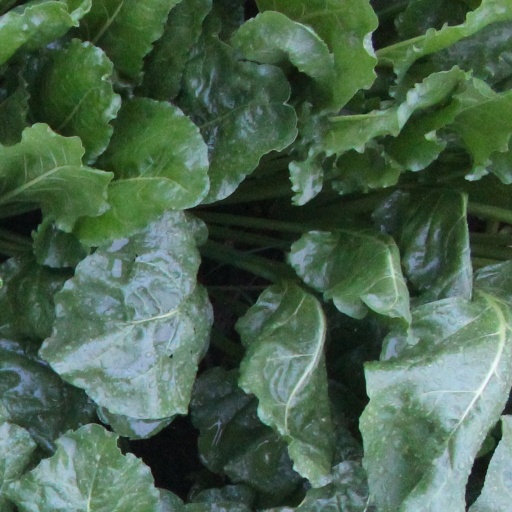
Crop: sugar beet